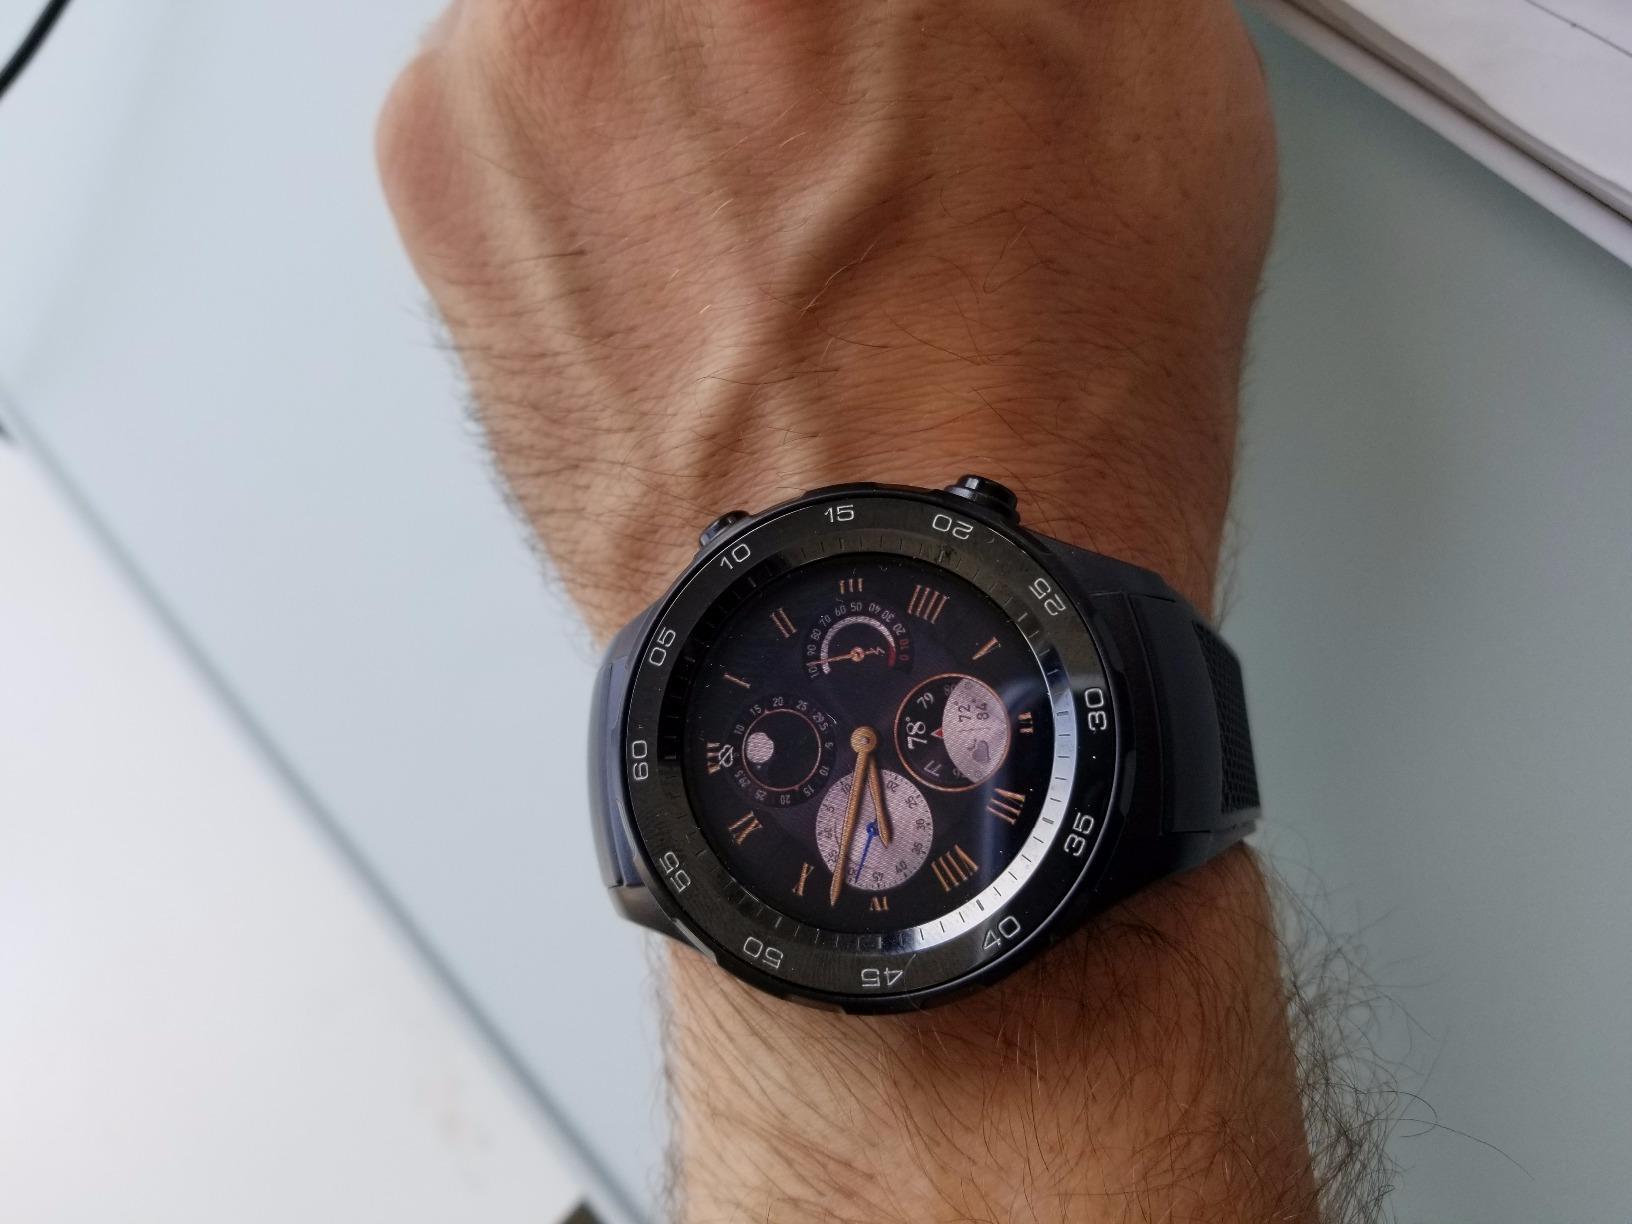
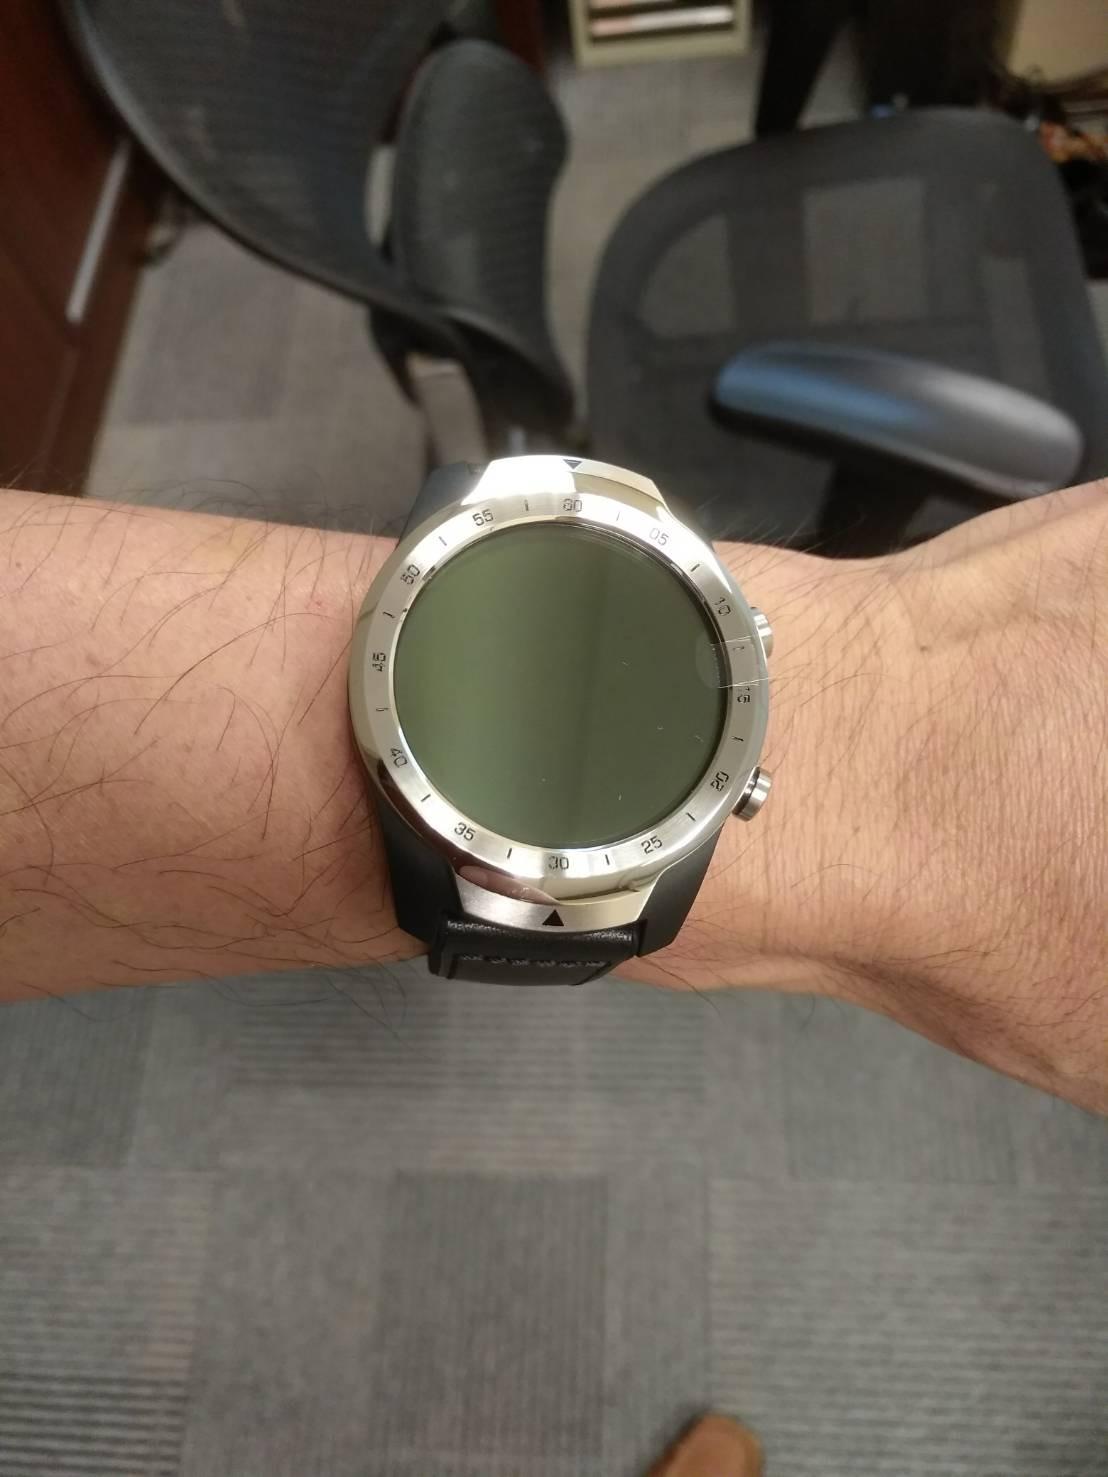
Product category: smartwatch
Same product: no